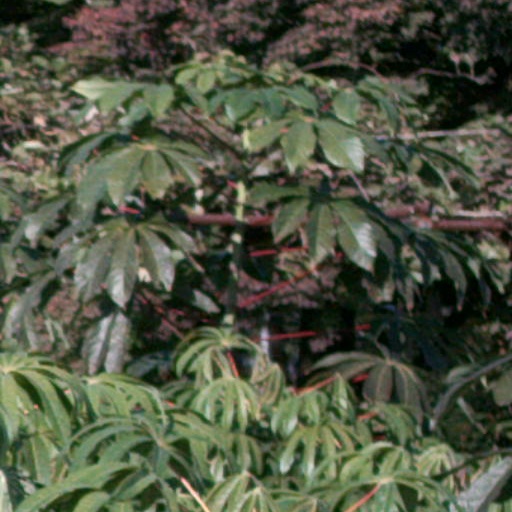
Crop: cassava